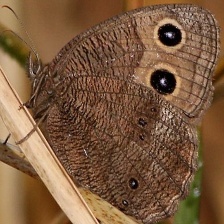
Species: COMMON WOOD-NYMPH
Butterfly family (ImageNet category): ringlet